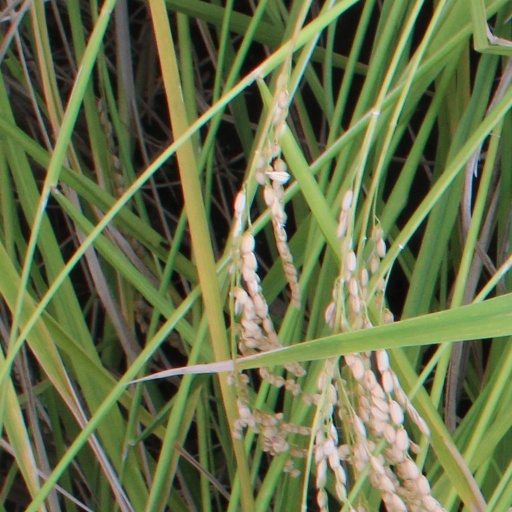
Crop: rice